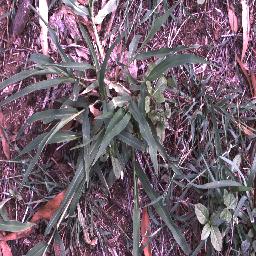
Label: negative